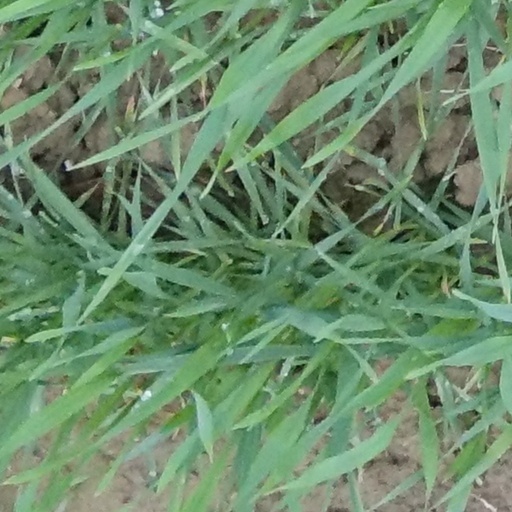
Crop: wheat